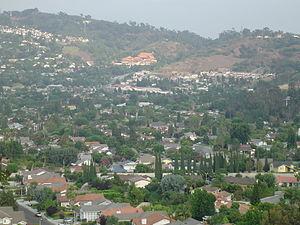
Hacienda Heights est une zone urbaine du comté de Los Angeles, en Californie, aux États-Unis. Elle n'a pas officiellement le statut de ville et forme une census-designated place.